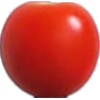
Label: Tomato Cherry Red 1